Techfest

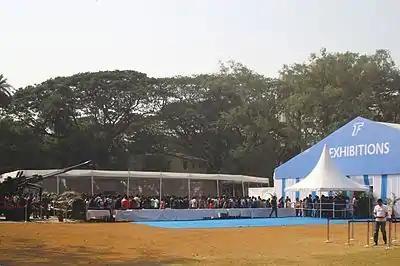
Queue for exhibitions at Techfest IIT Bombay, Mumbai, India

Technoholix consists of techno-cultural nights held over 3 days. Technoholix hosts a plethora of events like EDM nights, Laser shows, UV light shows, pyrotechnics, Tron dances, Acrobatics and Virtual 3D holographic displays for an ecstatic audience of over 20,000. Started in 2000, Technoholix has witnessed several bedazzling performances over the years by artists from around the globe like DJ Marnik, Danny Avila, AFISHAL, Julius Nox, Sonakshi Sinha, Arjun Kapoor and last year we had Krispie, Oxlo and MADDIX as the Headliner for the EDM Night, the producer of world-famous remixes like Prophecy, Smash the Beat, and 𝗕𝗲𝗹𝗹𝗮 𝗖𝗶𝗮𝗼.The finale event of Technohlix, which was earlier organized in the Open Air Theatre, was moved to the Gymkhana Grounds of IIT Bombay in 2018, to throw the largest laser show ever in India. The finale event of Technohlix happened in the Open Air Theatre of IIT Bombay Gymkhana in a one-of-a-kind 360-degree techno-cultural stage boasting a central stage with the audience in all of its periphery. Justifying its name, Technoholix promises to fill the veins of the audience with adrenaline and leave a look of awe on the faces of thousands.